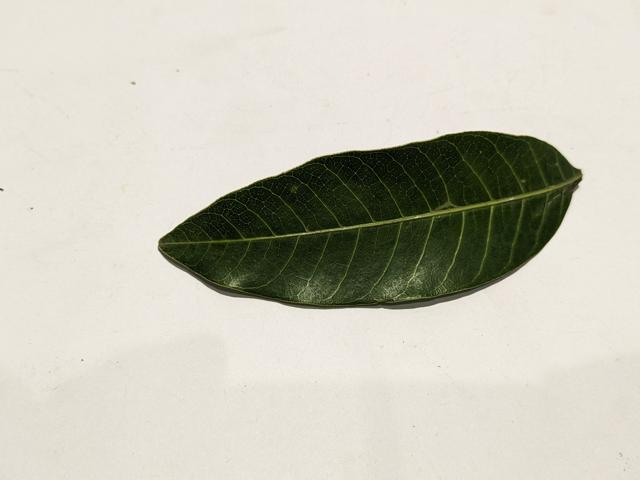
Mango leaf variety: Himsagar